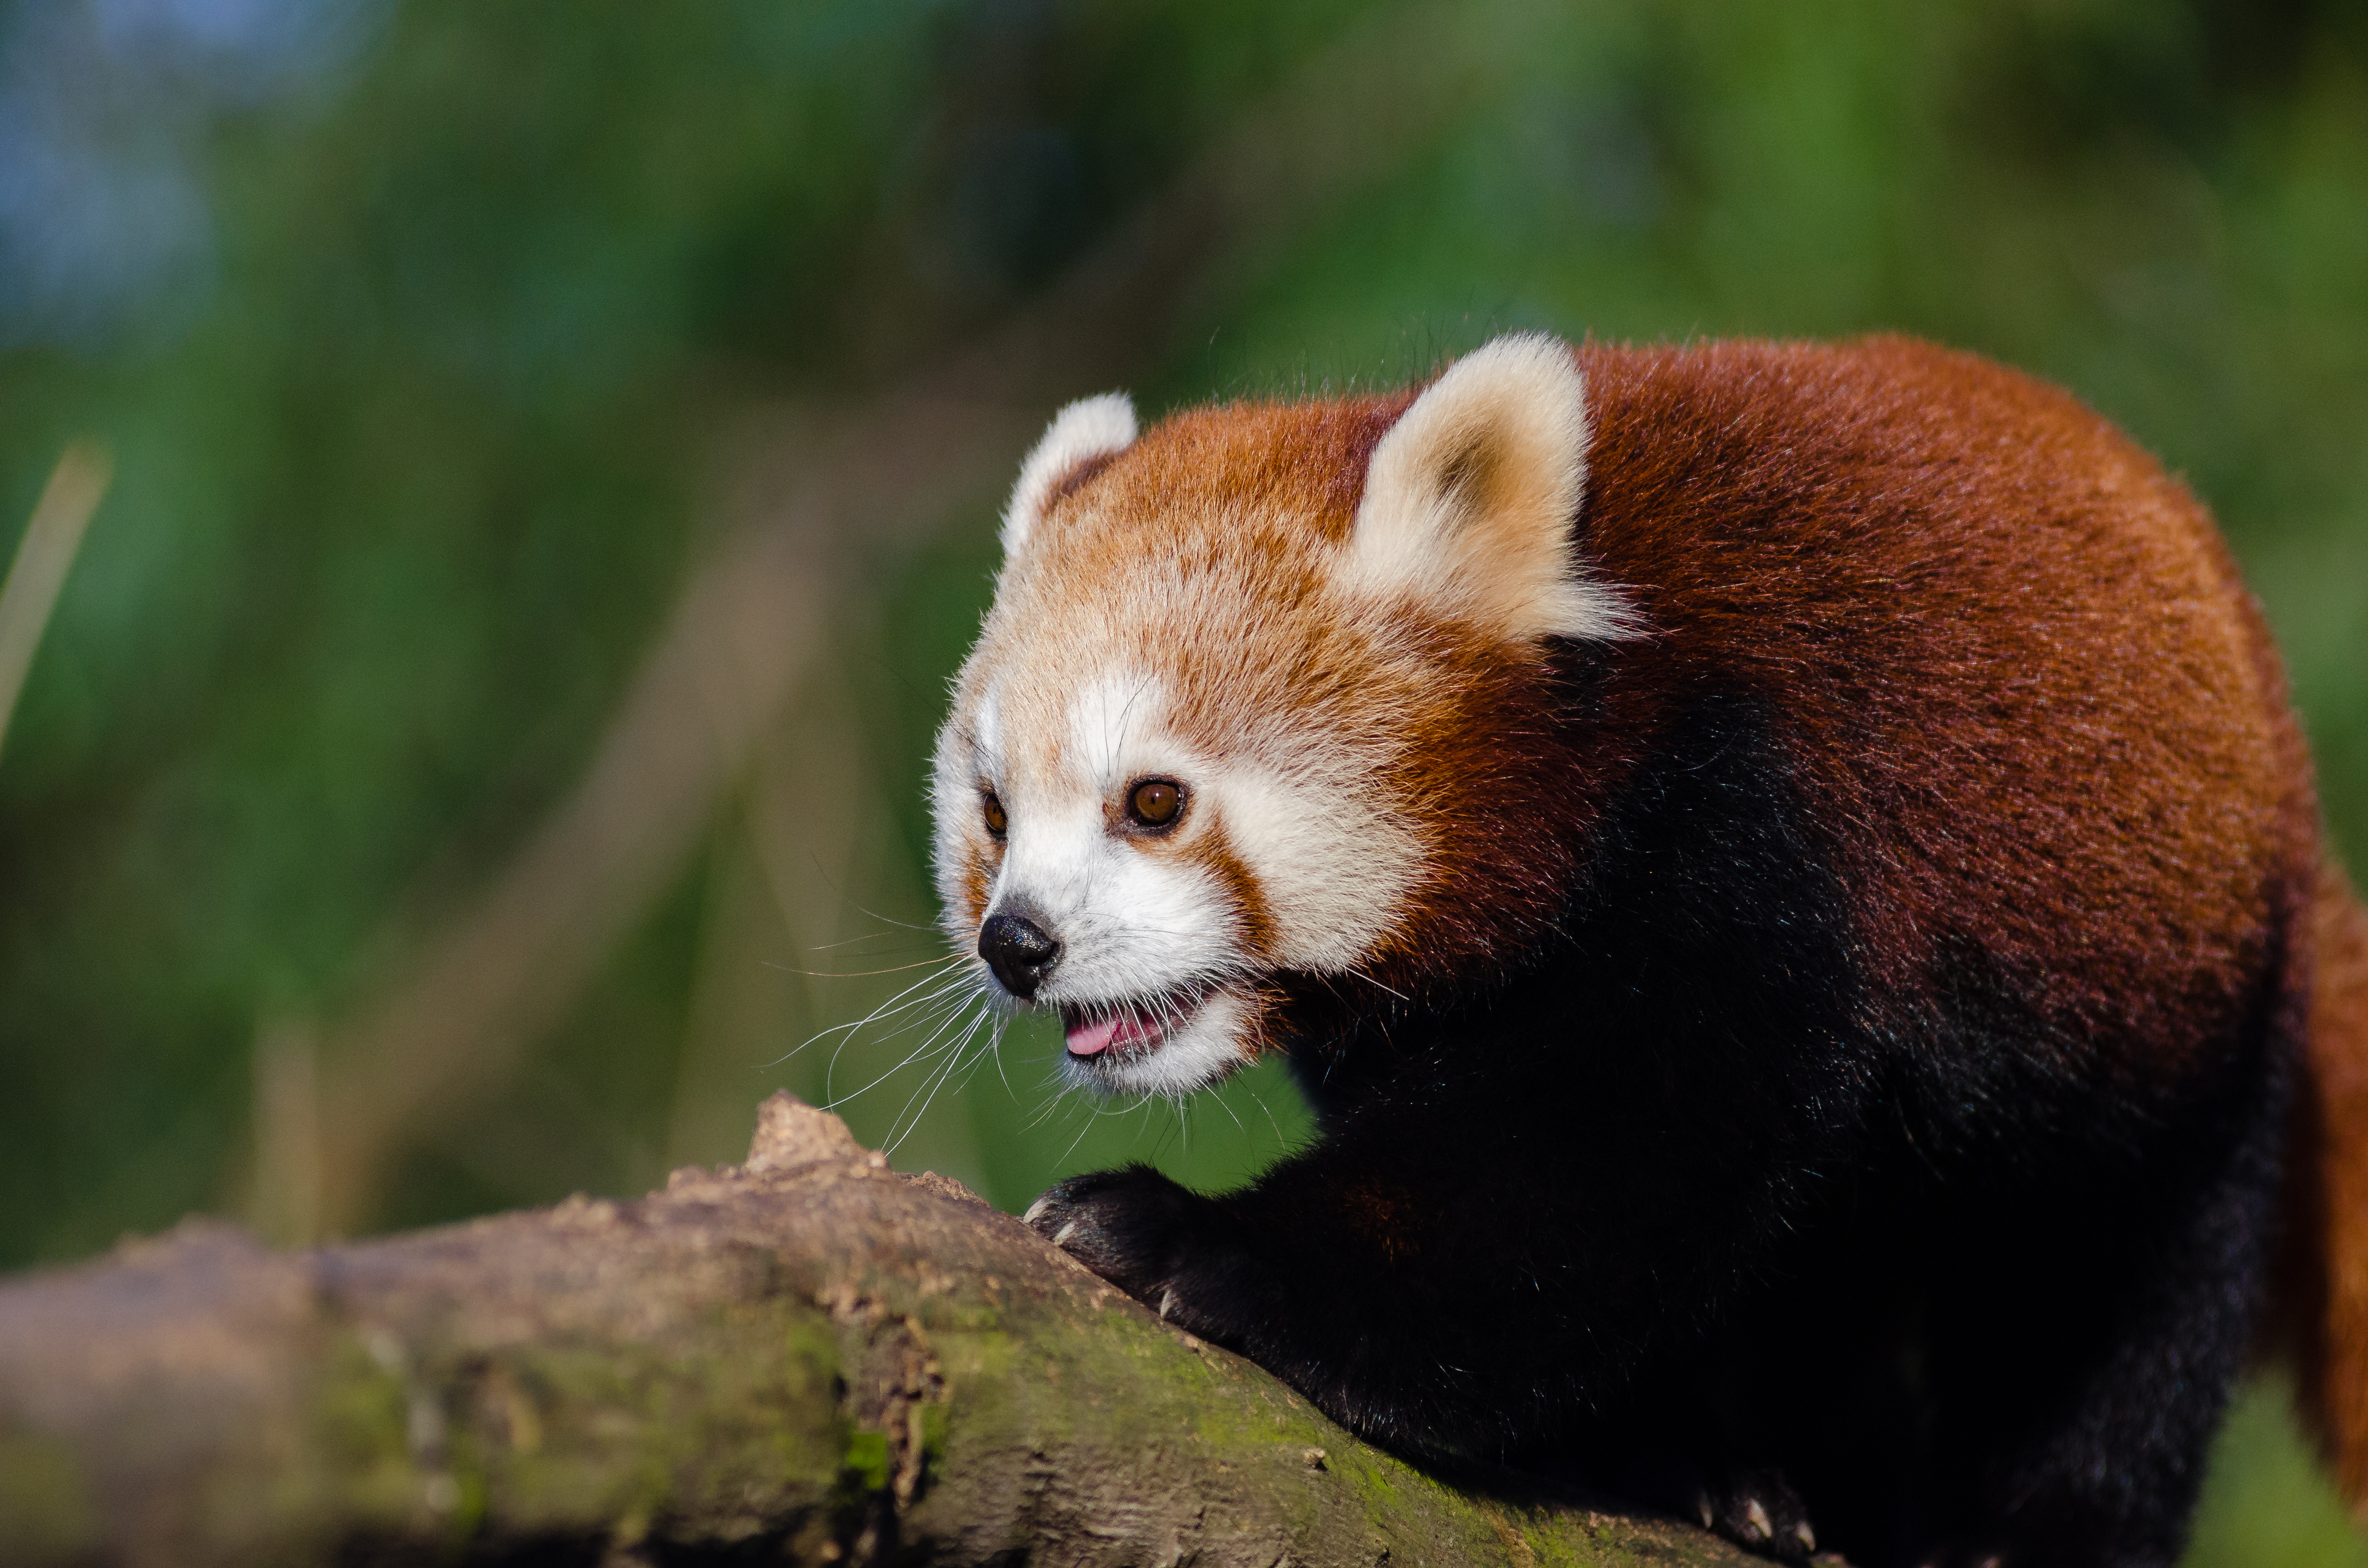
tree, nature, bokeh, vintage, sweet, fall, feet, animal, cute, female, wildlife, zoo, fur, orange, young, green, high, red, foot, autumn, mammal, nikon, fauna, red panda, panda, 2015, face, nose, whiskers, paw, tail, animals, ears, endangered, vertebrate, germany, deutschland, herbst, natur, paws, tier, iso, ss, fell, grn, gesicht, baum, adorable, bamboo, d7000, roter, kleiner, niedlich, sues, suess, species, bedrohte, tierart, tierpark, weiblich, jungtier, jung, ohren, schwanz, nase, bedroht, ailurus, fulgens, mozilla, firefox, wochenende, weekend, giant panda